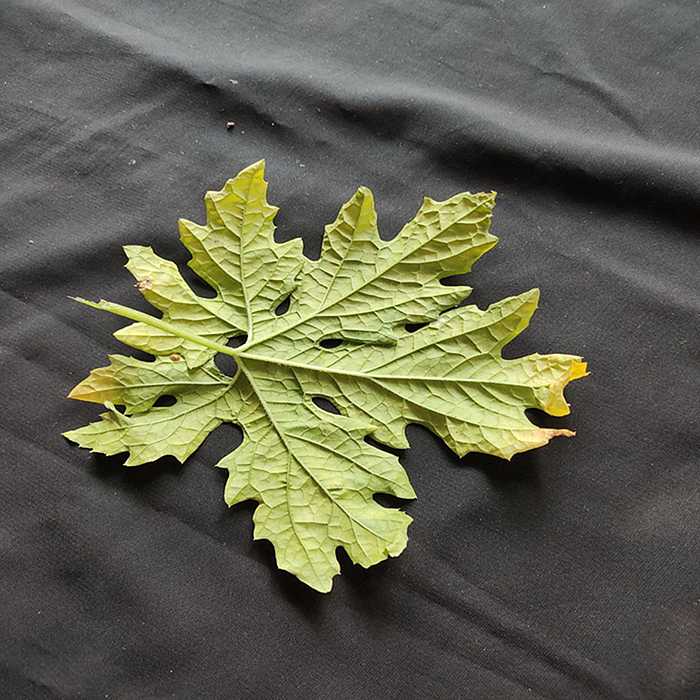
Plant: Bitter Gourd
Label: Mosaic virus